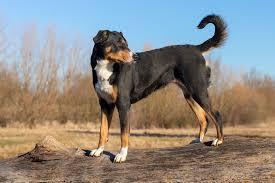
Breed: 234-n000091-Appenzeller